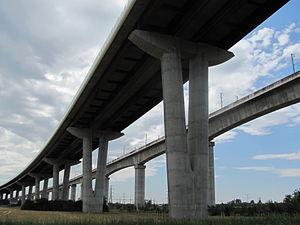
Les deux viaducs de La Boisse
Le viaduc de la Côtière, est un pont ferroviaire emprunté par la Ligne Grande Vitesse Rhône-Alpes. Il est situé à Beynost et à La Boisse, dans l'Ain, en France.